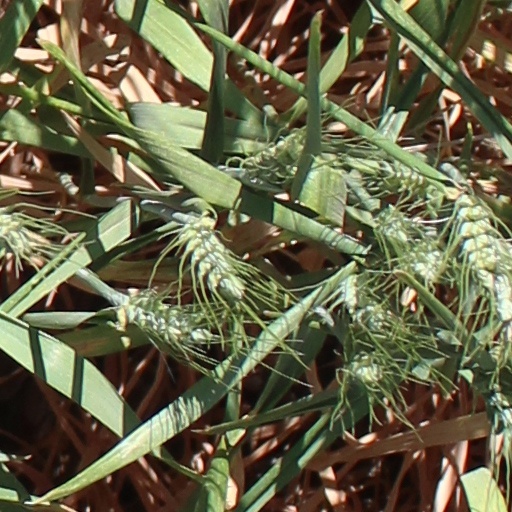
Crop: wheat